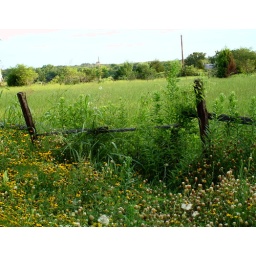
field at my Mamaw's house in the country, the day she died